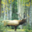
Label: deer